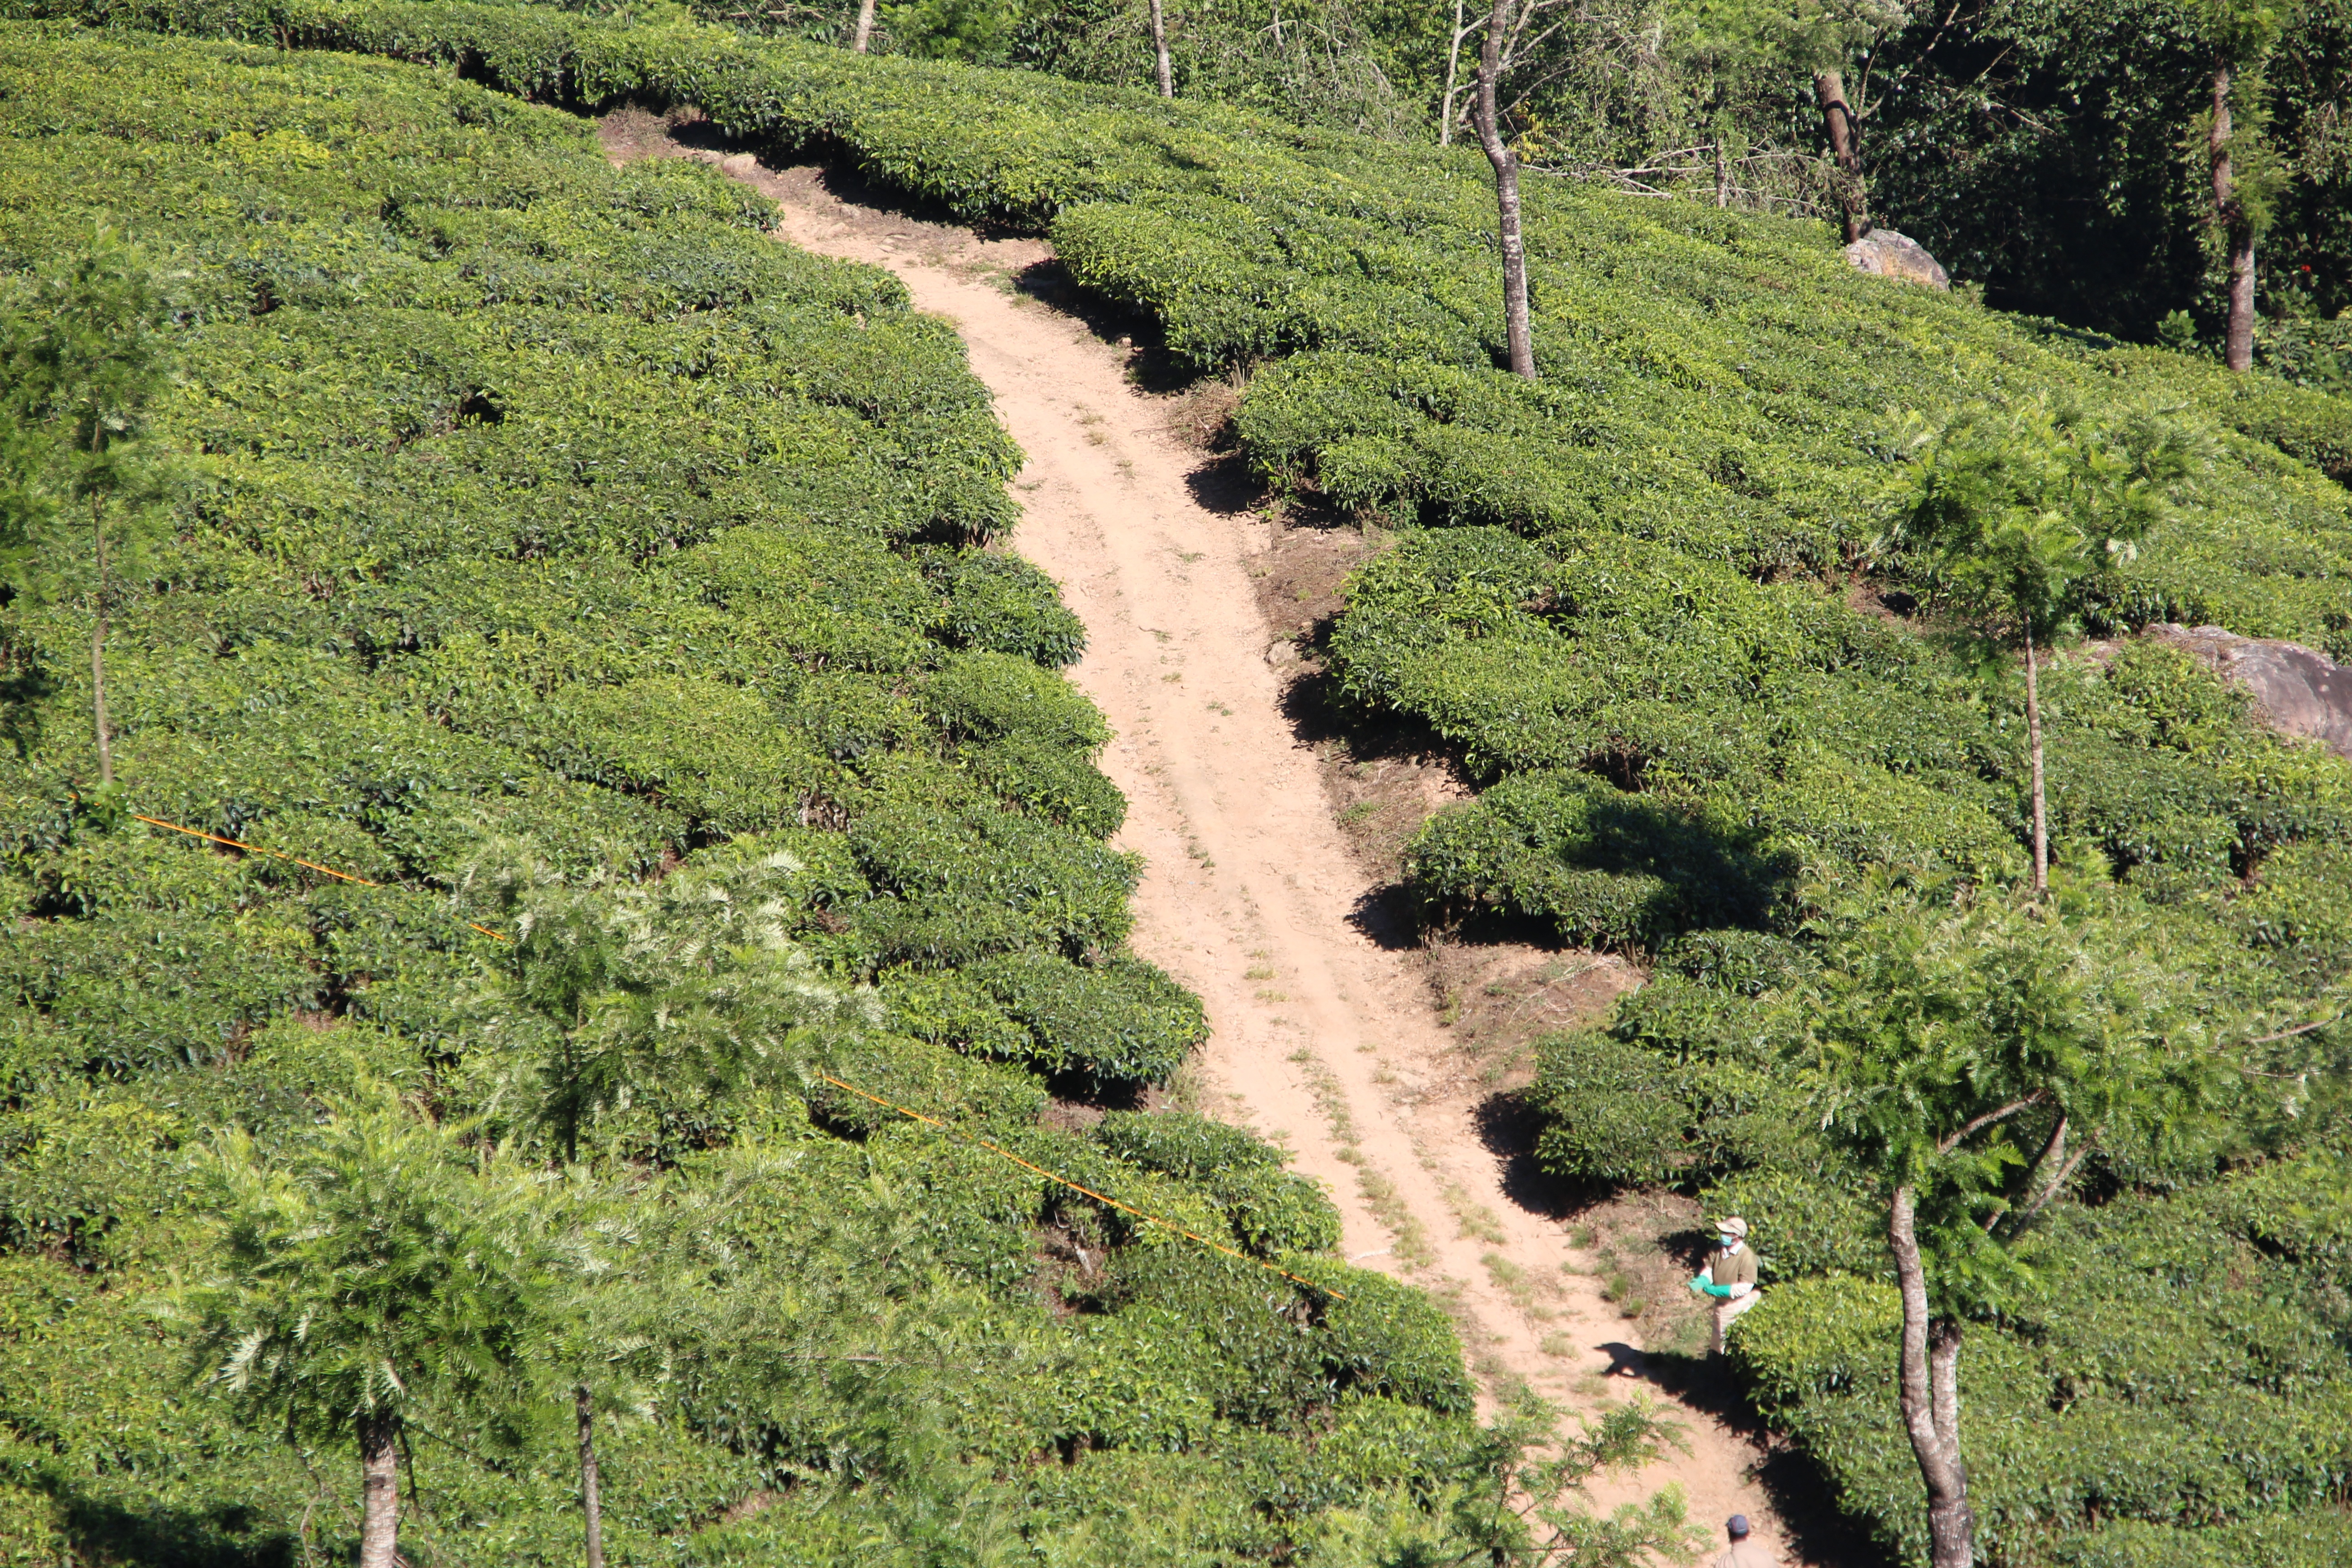
tree, forest, river, valley, jungle, soil, vegetation, shrub, rainforest, wetland, plantation, india, tee, habitat, ecosystem, aerial photography, tea plantation, biome, cultivation terraces, natural environment, geological phenomenon